Very Simple Control Protocol

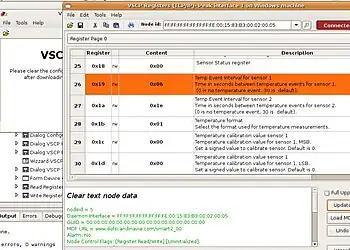
Screenshot of VSCPworks

VSCPworks is the PC (Linux & Windows)-based tool to configure and manage the nodes. VSCPWorks allows reading/setting registers presenting those registers in a human-readable format by parsing the MDF file automatically. VSCPWorks also provides wizards to set the decision matrix.